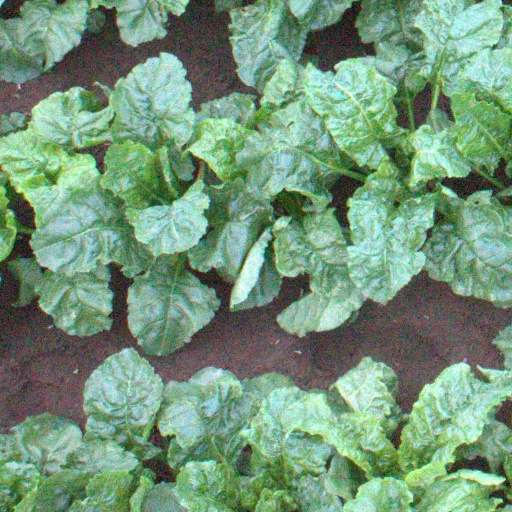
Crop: sugar beet